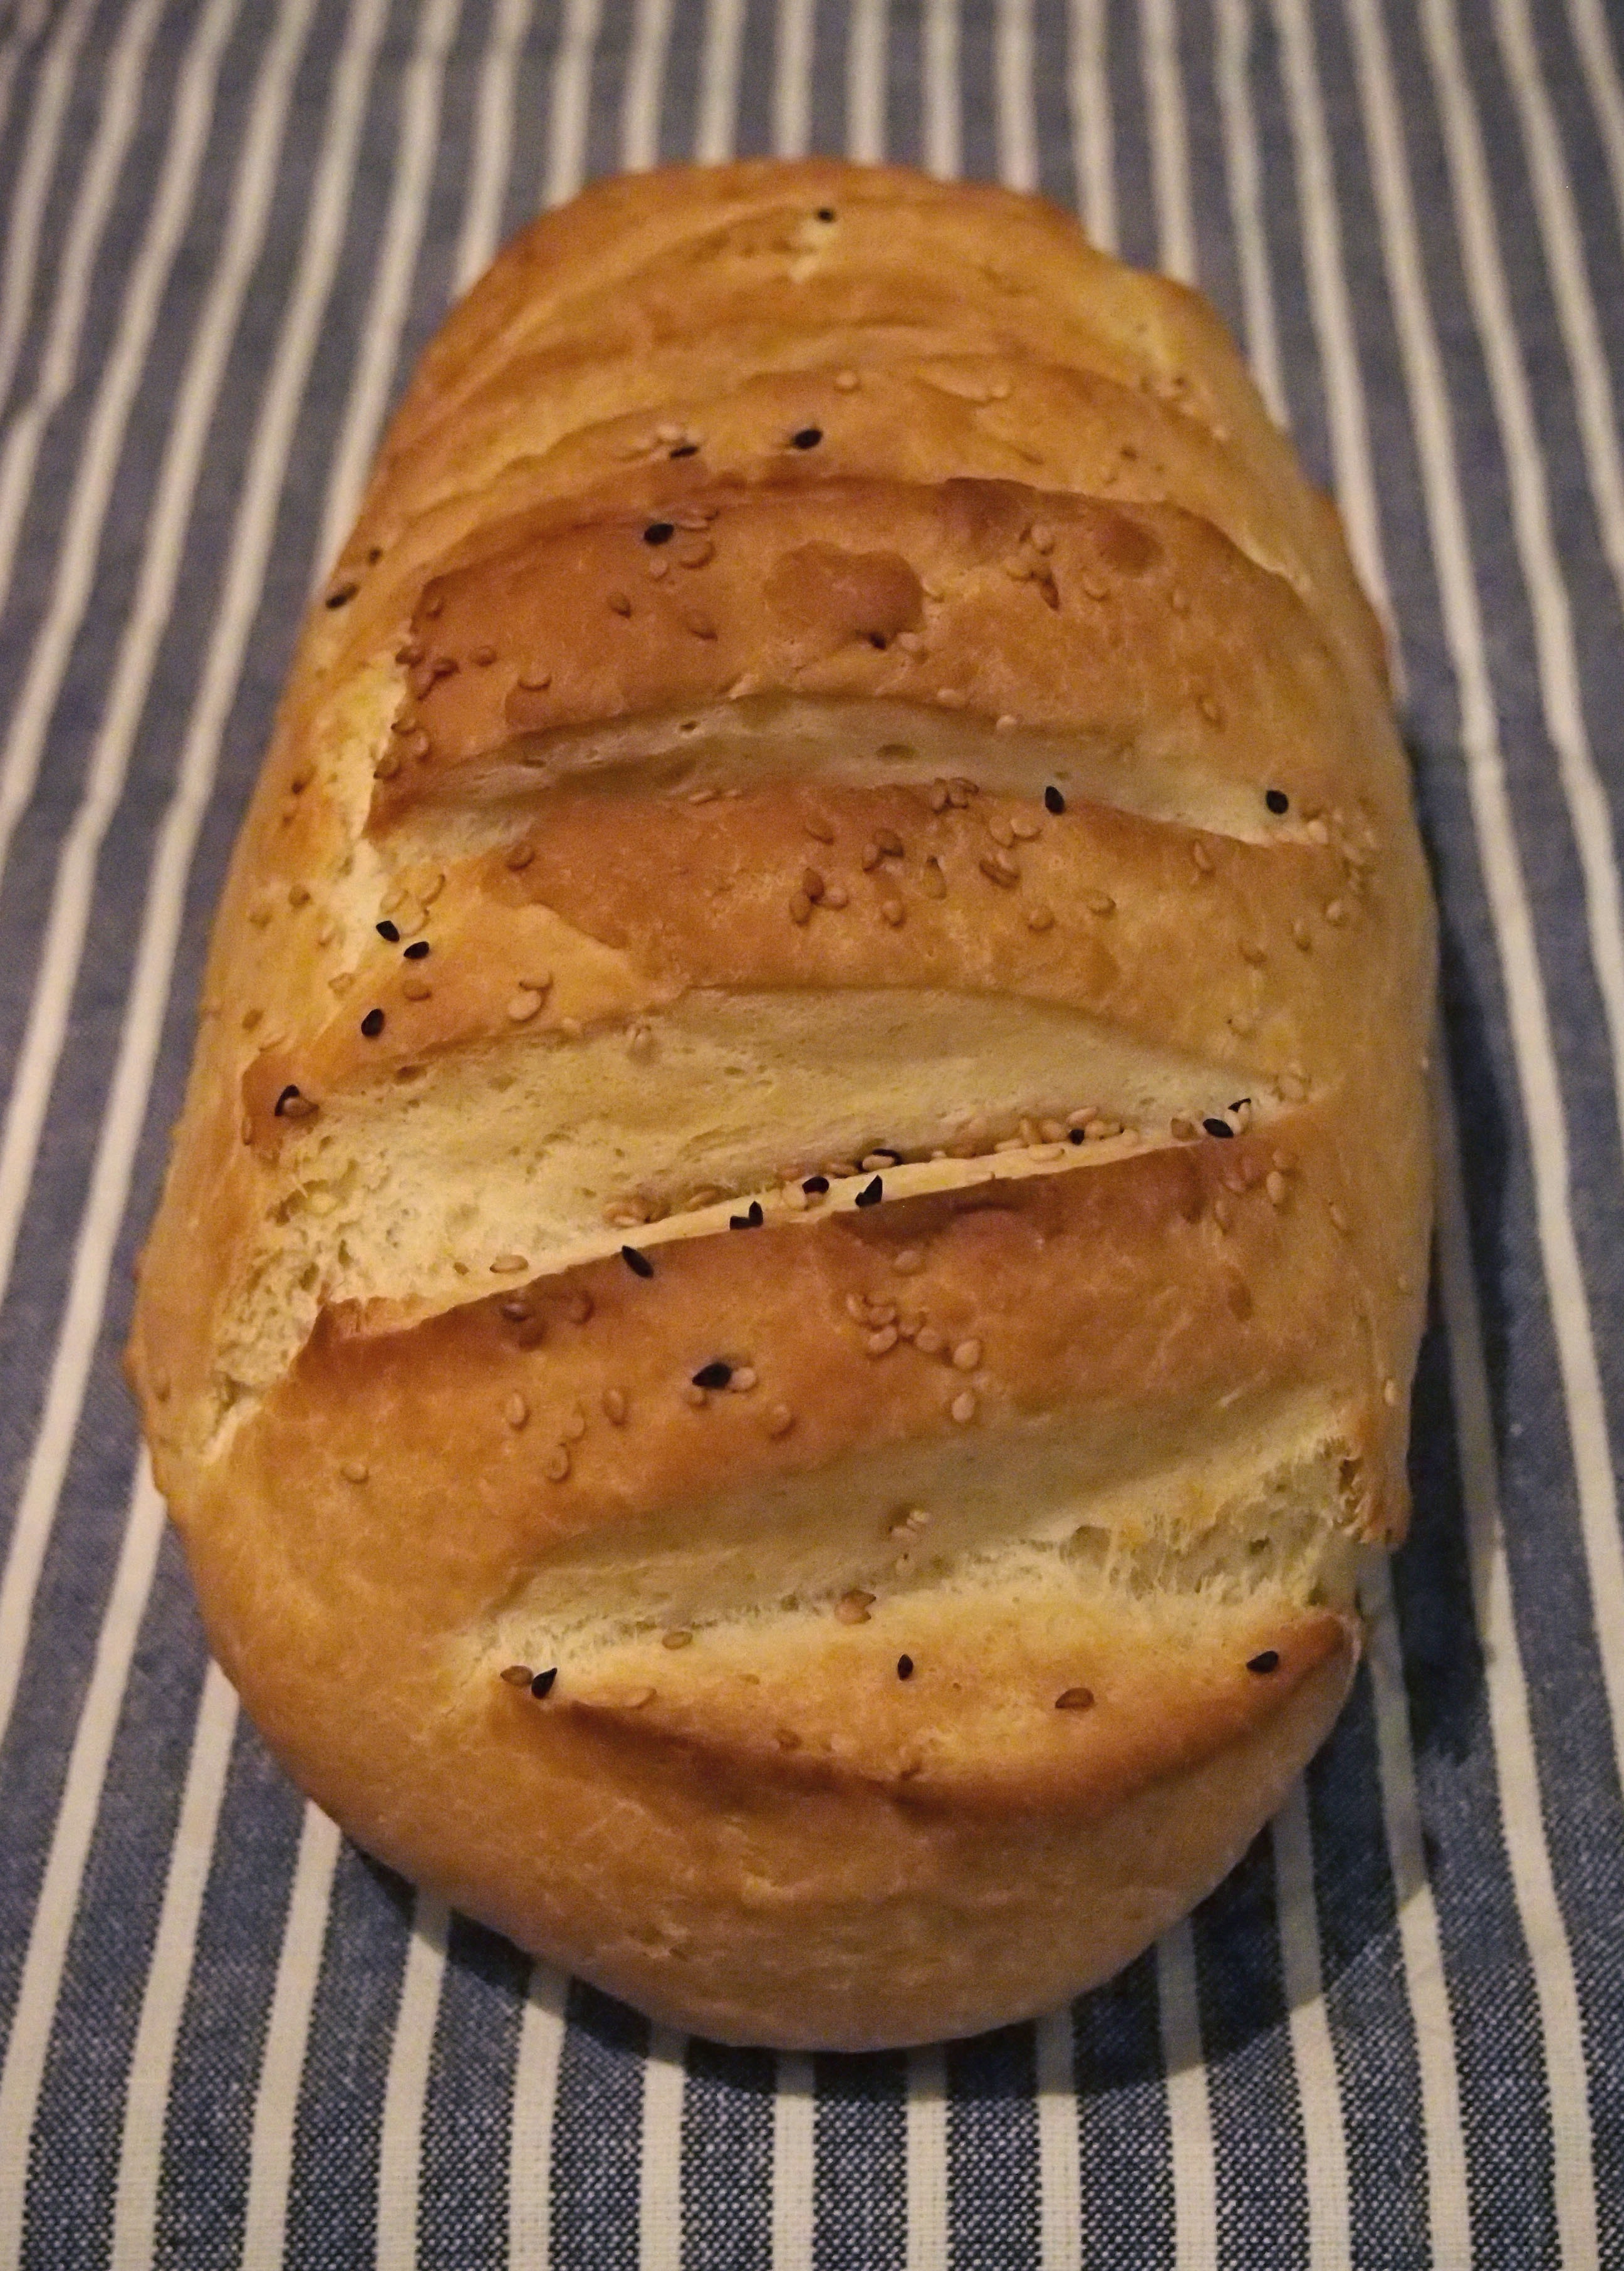
food, produce, baking, bread, sourdough, ciabatta, crispy, baked goods, white bread, rye bread, grass family, whole grain